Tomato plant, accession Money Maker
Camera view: horizontal (90 deg, fisheye); turntable rotation: 60 degrees
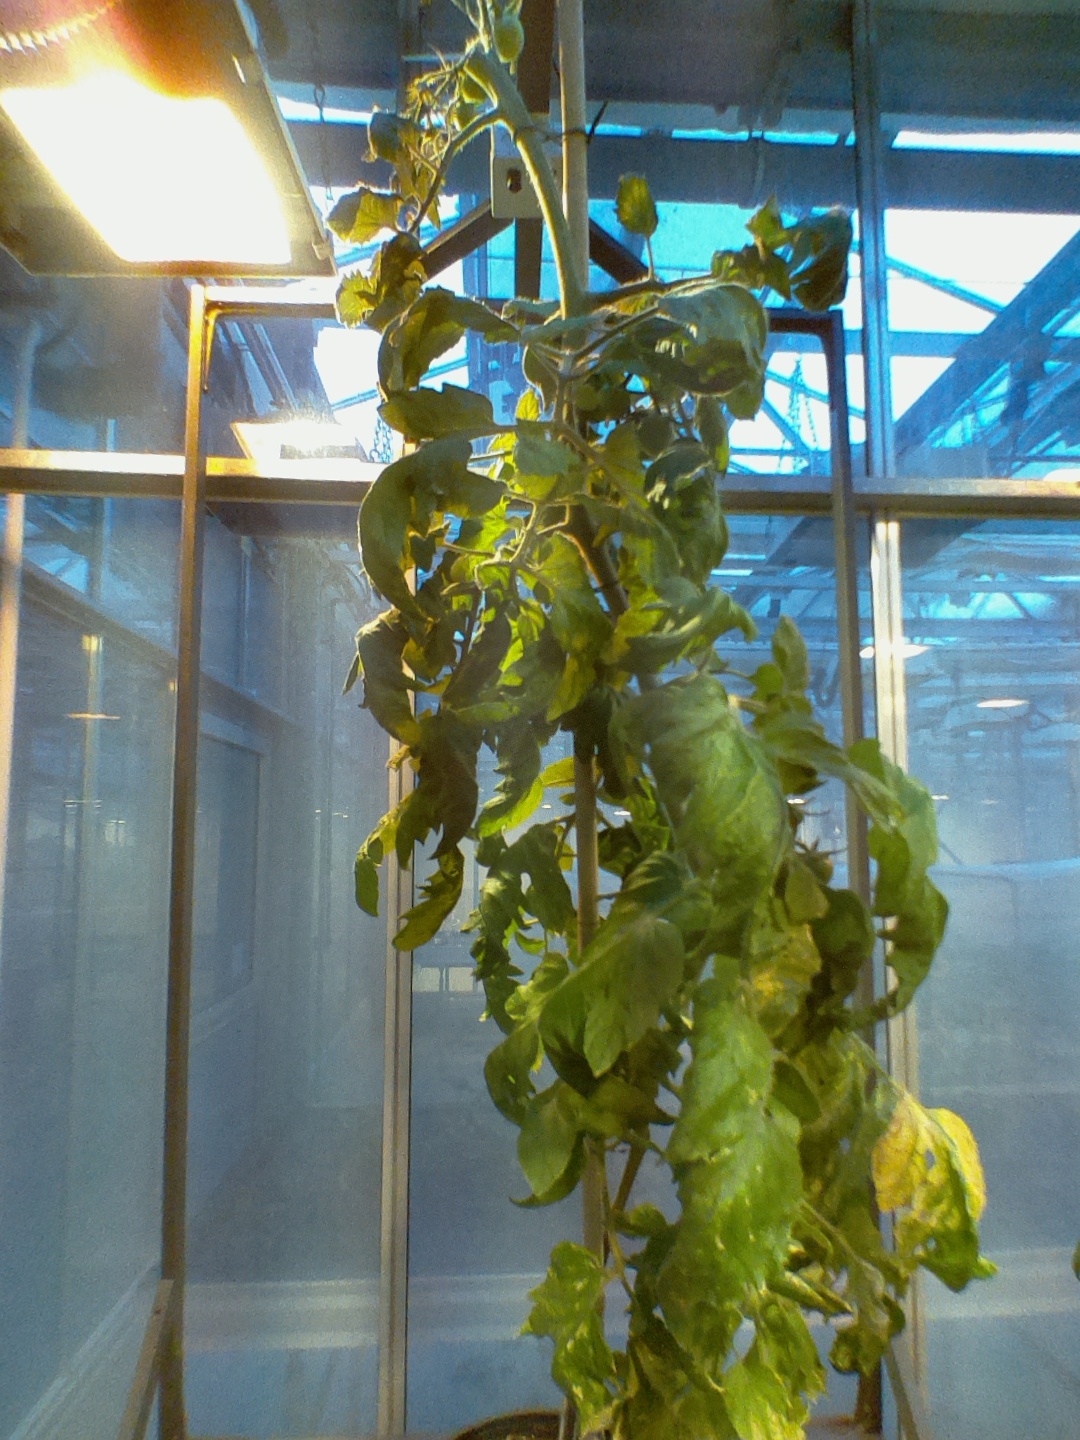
BBCH growth stage 73: 30%-40% of final fruit size